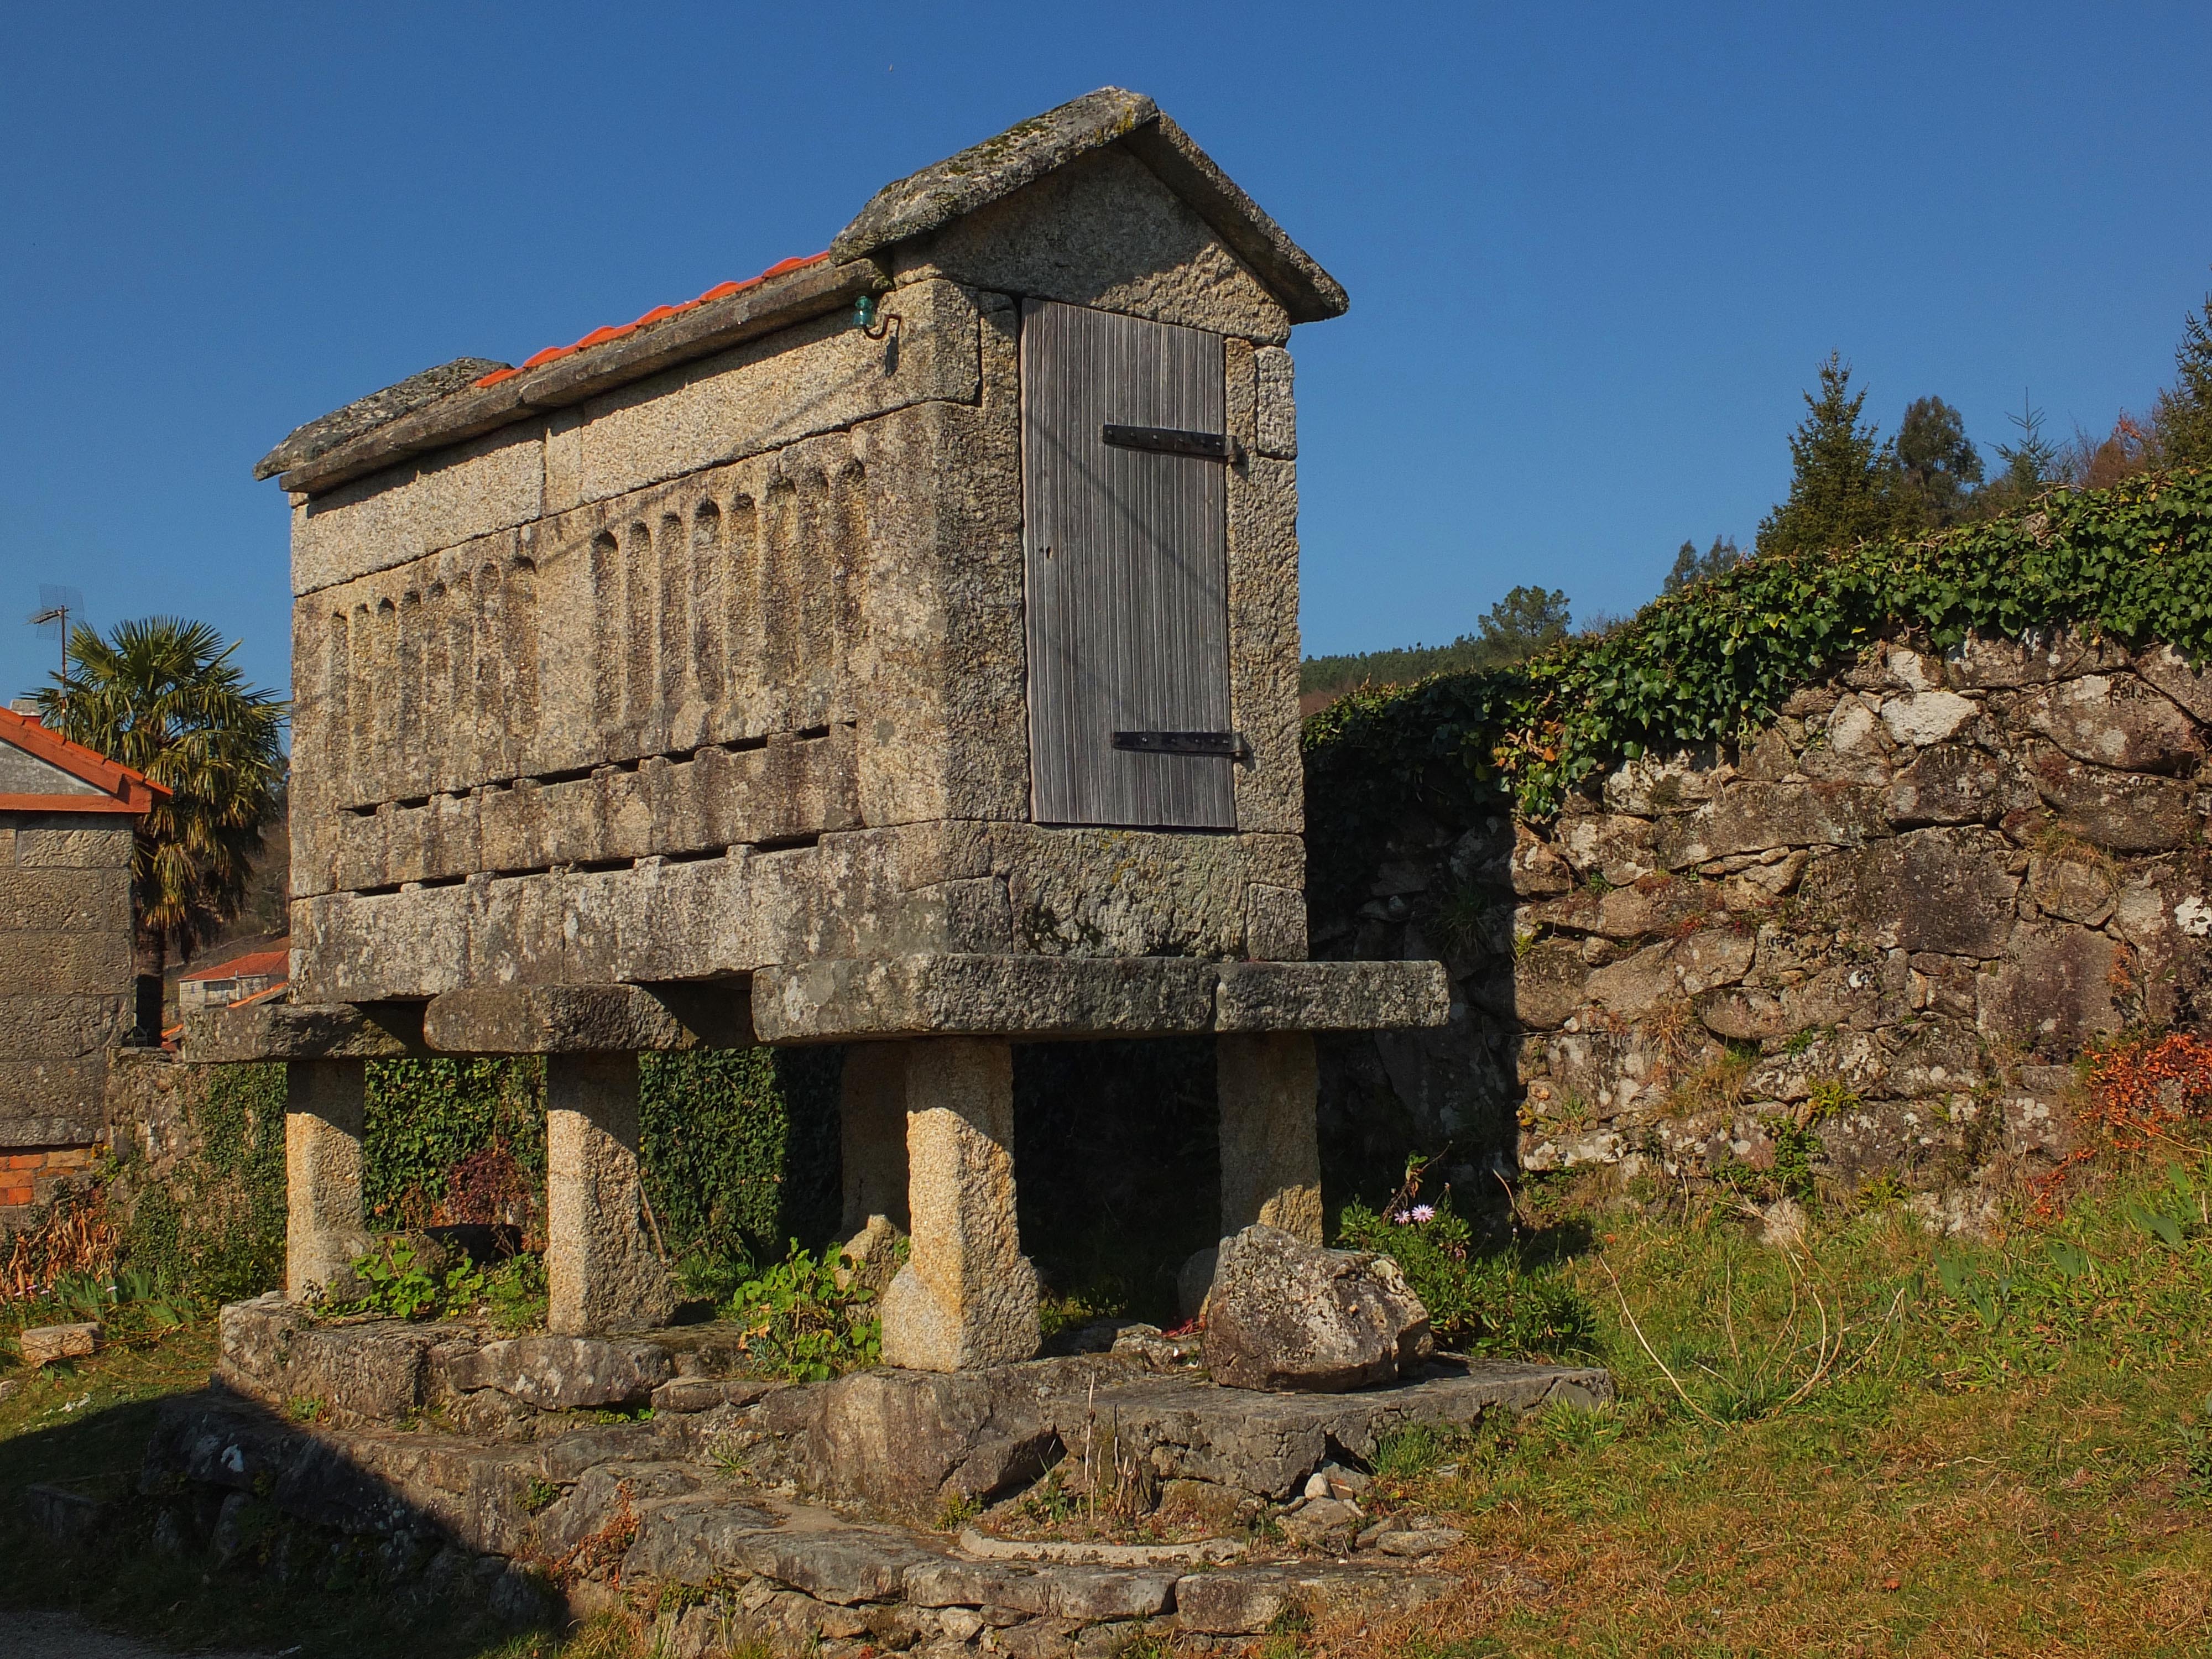
rock, house, building, village, chapel, fortification, spain, ruins, monastery, galicia, pontevedra, espana, ggl1, gaby1, fujifilmxs1, canastros, horreos, rural area, ancient history